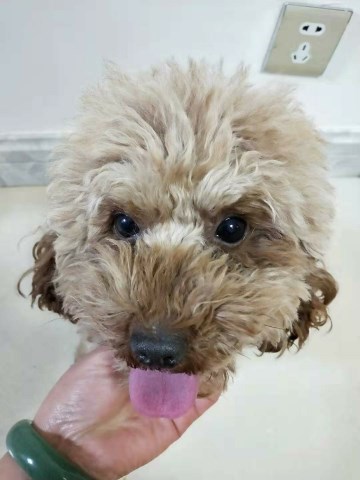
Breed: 7449-n000128-teddy